Maria (Japanese wrestler)

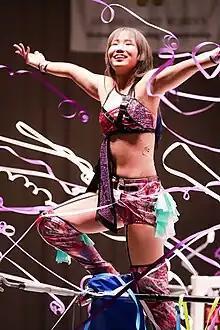
Maria in July 2023

mononymously known as Maria is a Japanese professional wrestler currently working for Marvelous That's Women Pro Wrestling. She is also known for her tenure with Pro Wrestling Wave. She also represents one-half of the Marvelous tag team Magenta with Riko Kawahata.